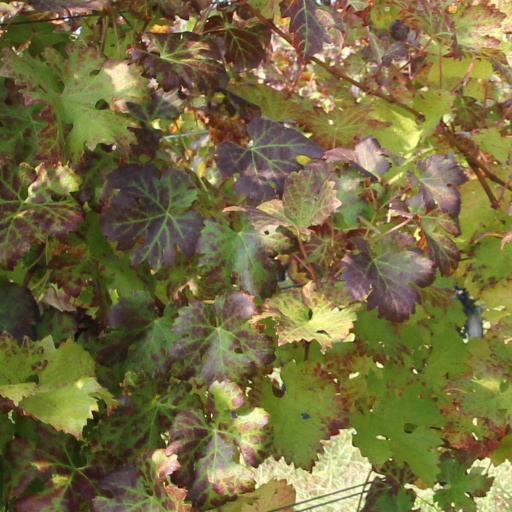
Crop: grape